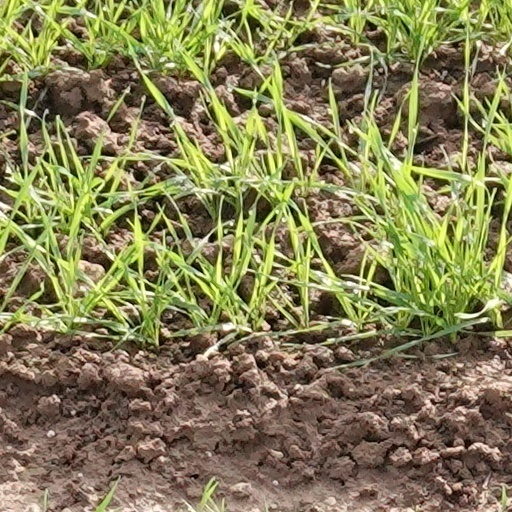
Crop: wheat